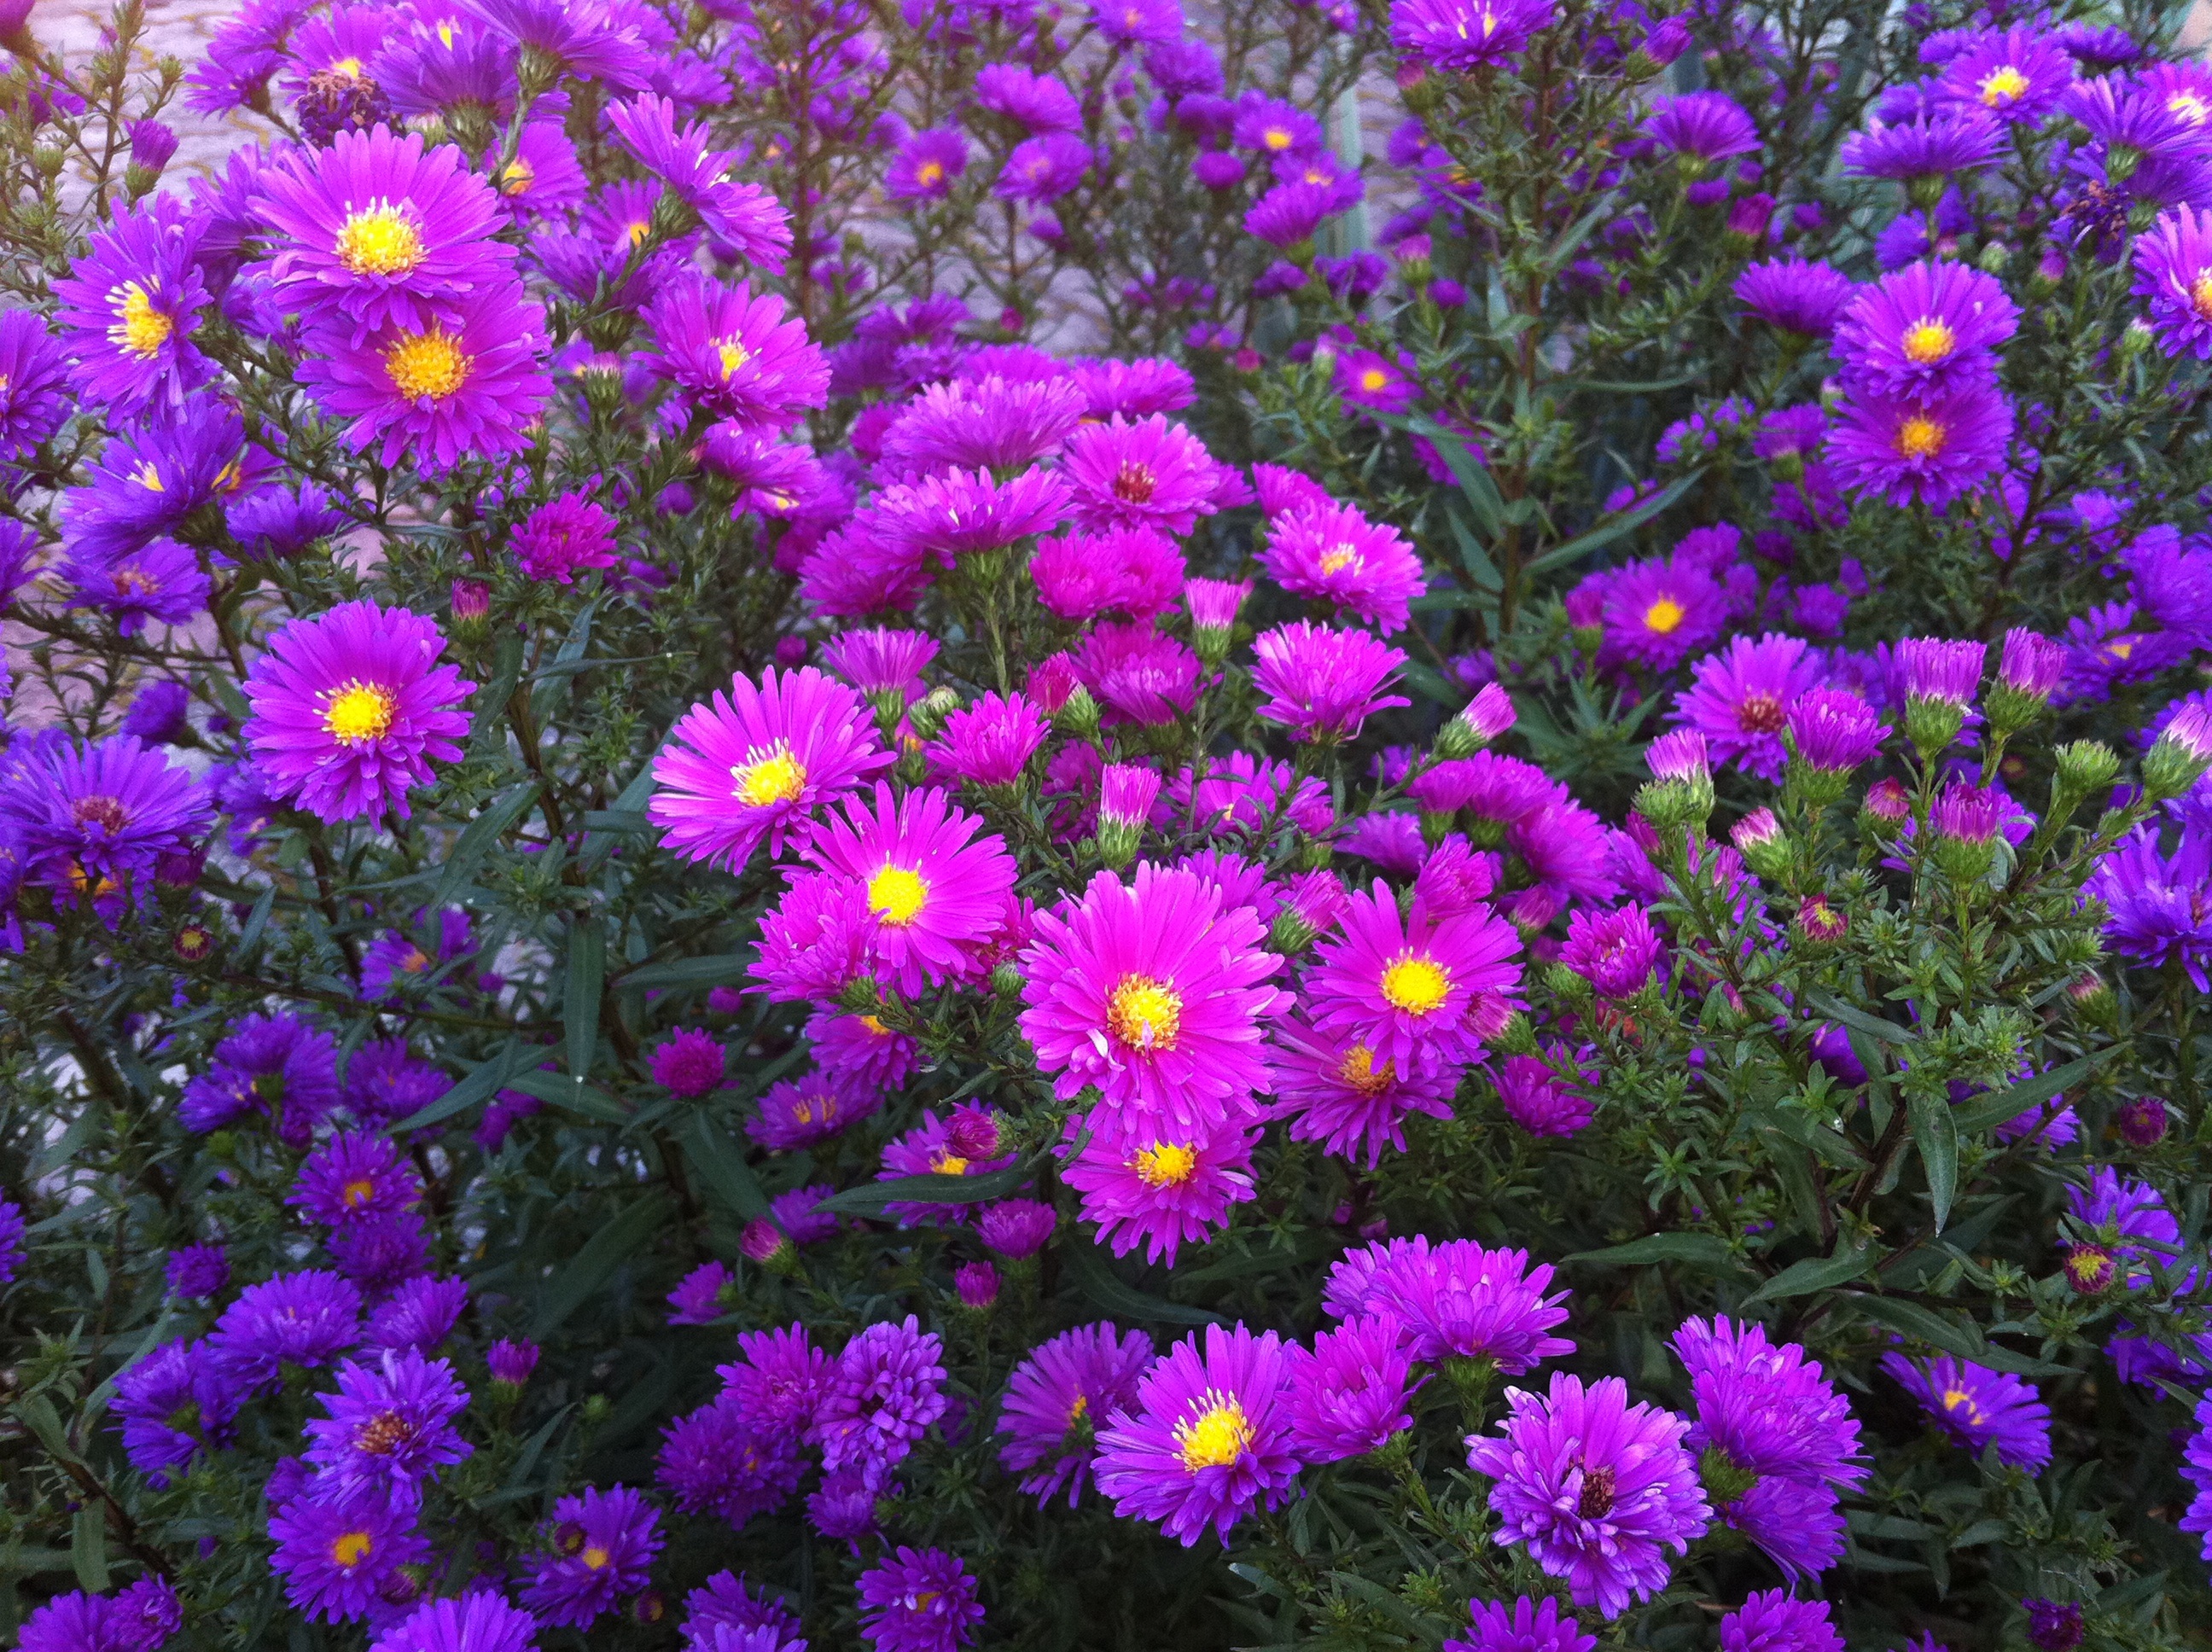
plant, flower, purple, aster, asters, flowering plant, daisy family, annual plant, land plant, marguerite daisy, garden cosmos, chrysanths